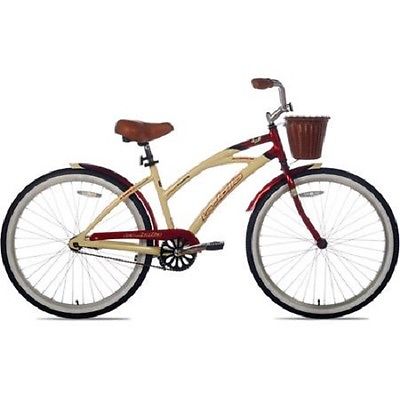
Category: bicycle